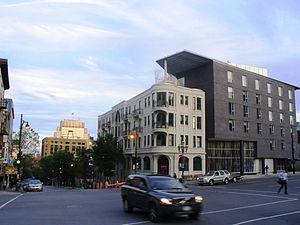
Photo de l'angle Sherbrooke et de la ""Main"" qui sépare l'est de l'ouest"
La rue Sherbrooke est une voie de Montréal.